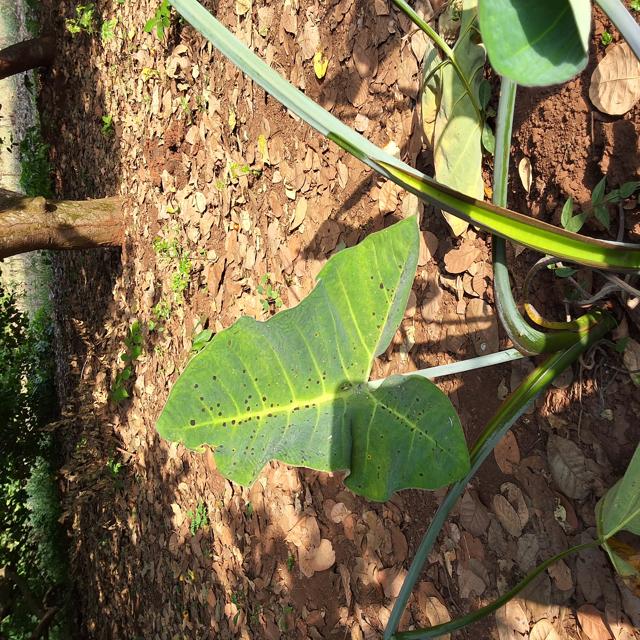
Label: Healthy